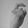
ASL letter: X